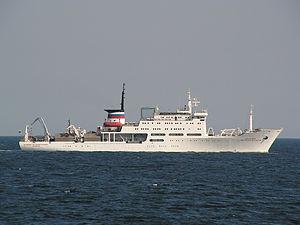
Le navire océanographique Akademik Mstislav Keldych est un navire scientifique russe de 6 240 tonnes. Il est plus connu comme navire support des 2 sous-marins de grandes-profondeurs Mir 1 et Mir 2. Le navire a déjà effectué plus de 50 missions, il appartient et est géré par l'Institut océanographique Chirchov de Moscou dépendant de l'Académie des sciences de Russie.